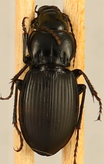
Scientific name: Cyclotrachelus torvus
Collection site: Northern Great Plains Research Laboratory NEON (NOGP), plot NOGP_001